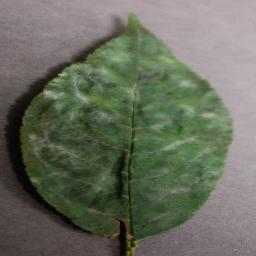
Label: Cherry___Powdery_mildew